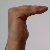
The image shows a hand gesture representing a space in Indian Sign Language.